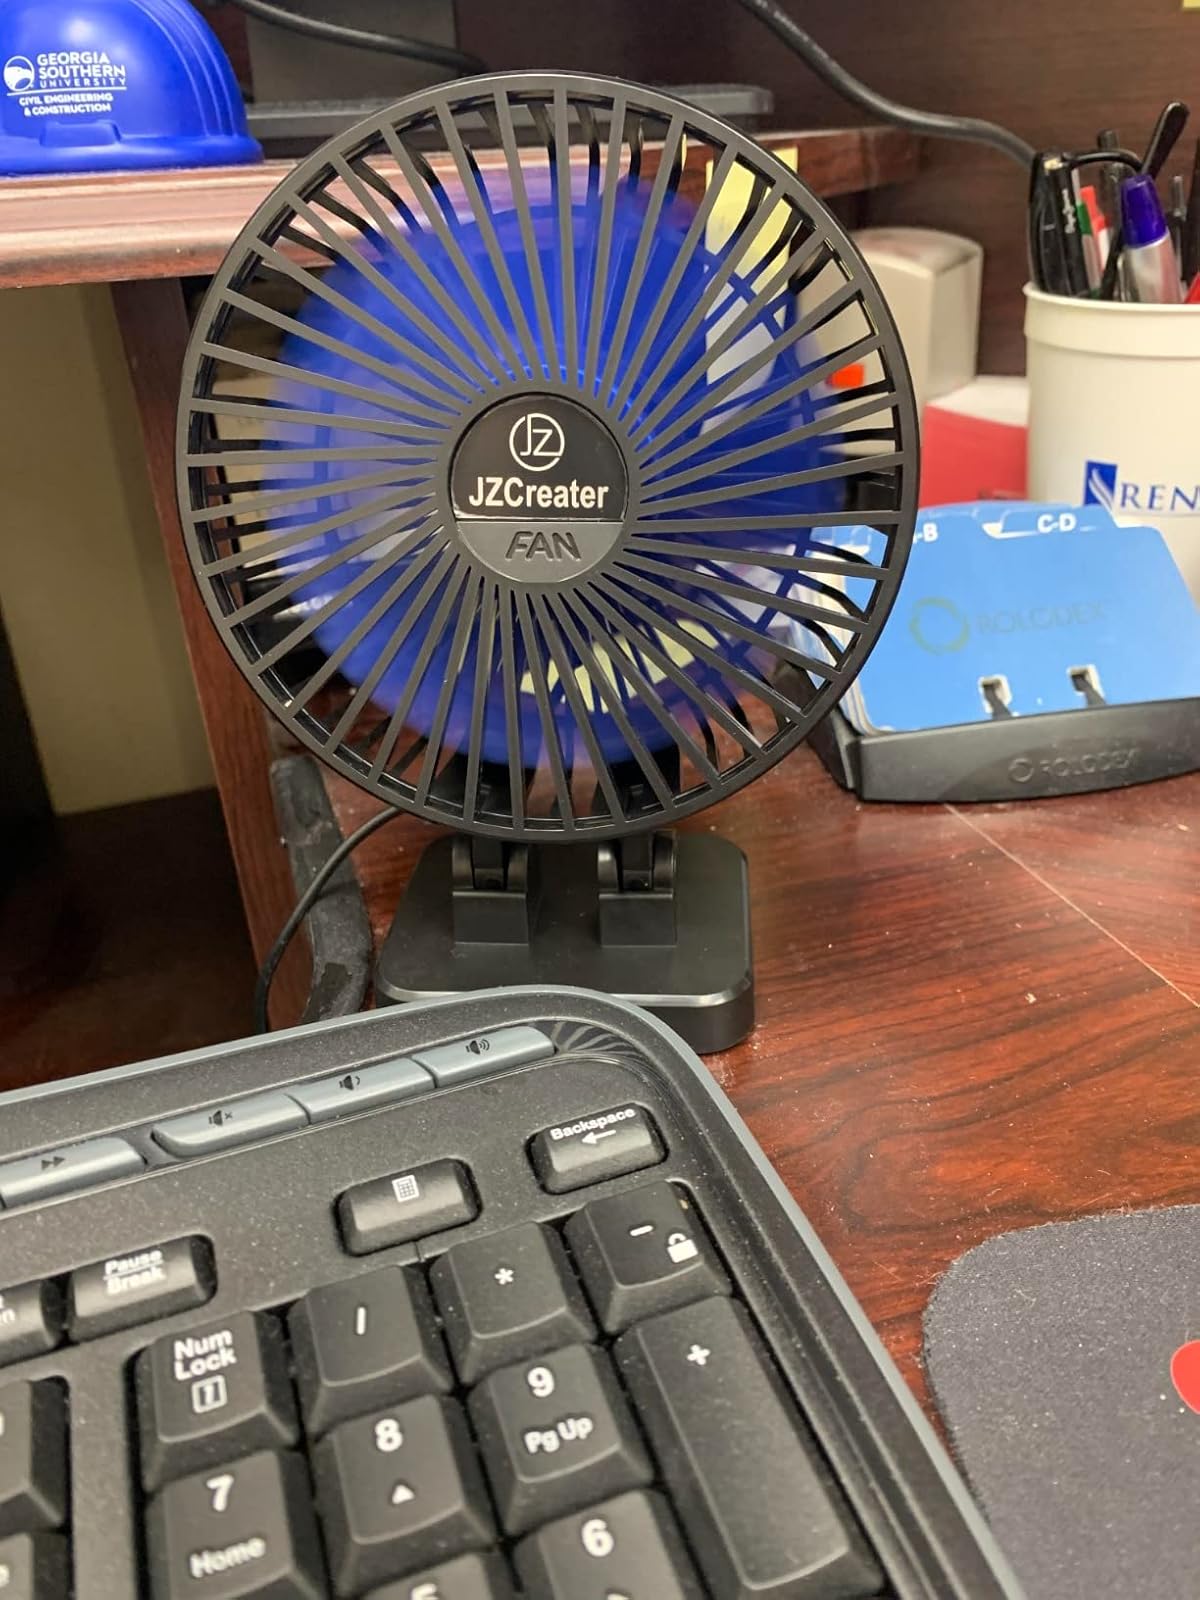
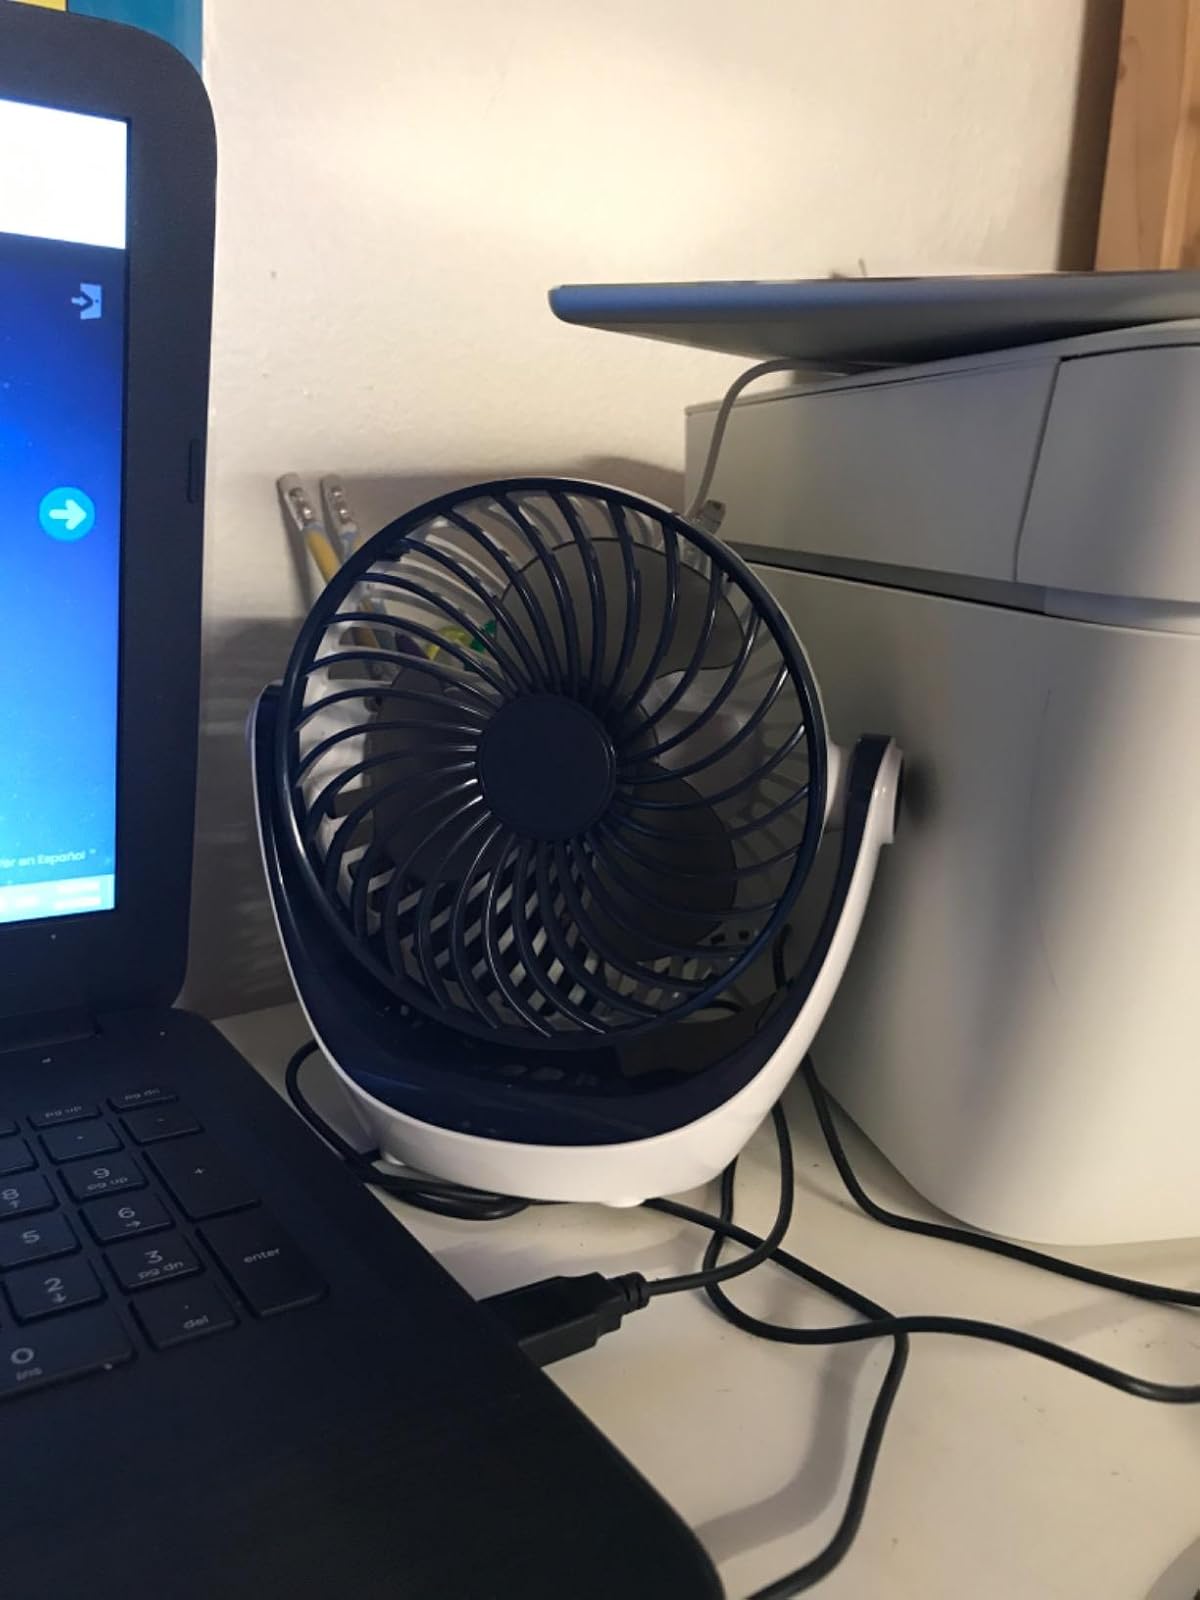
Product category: fan
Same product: no